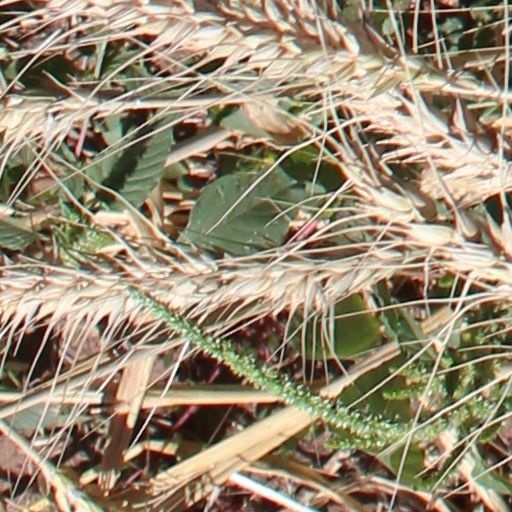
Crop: wheat